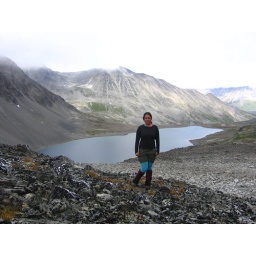
moment in blue pants